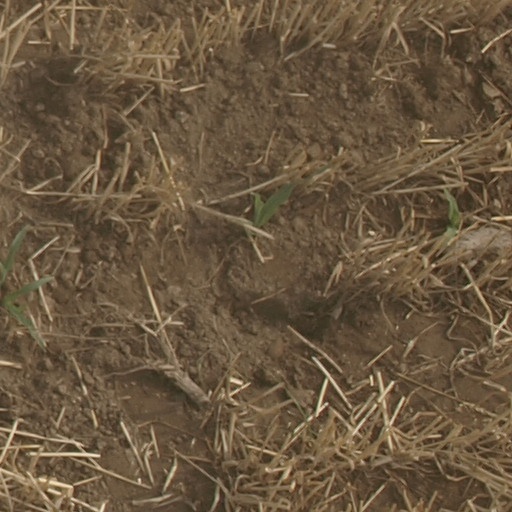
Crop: maize; corn